Bellerive Oval

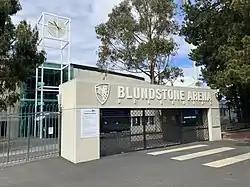
Front gate in 2022

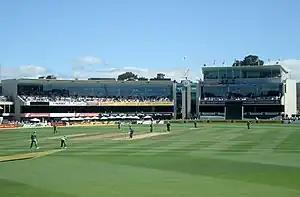
Members' Stand in 2009

Football and cricket first started being played in the area where Bellerive Oval is now in the mid-to-late 19th century. In 1884, the first football match on record from the area was played between Carlton and Bellerive. In 1913, the piece of land located between Bellerive Beach and Church and Derwent streets was sold to the Clarence Council. One year later, the new Bellerive recreation ground was ready for use.